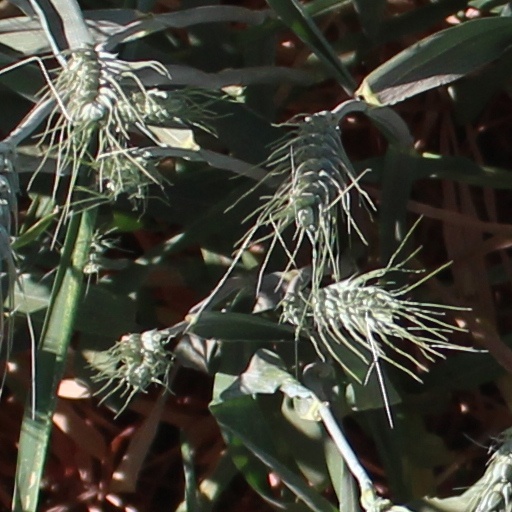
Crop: wheat